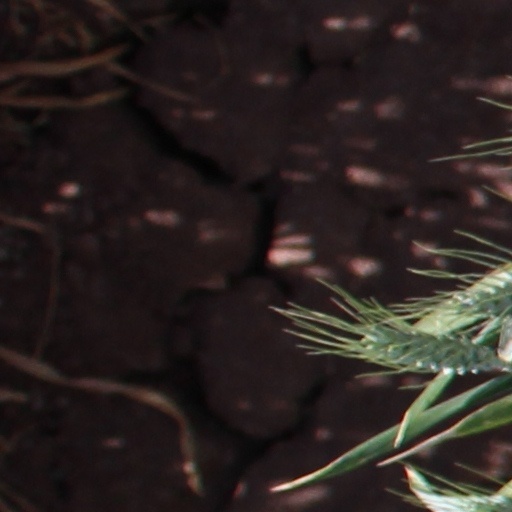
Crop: wheat